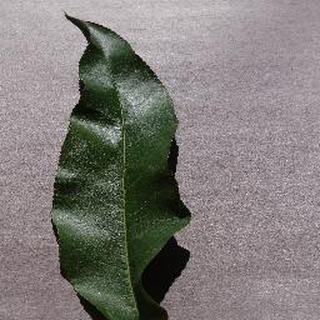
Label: healthy_peach